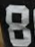
Number: 8